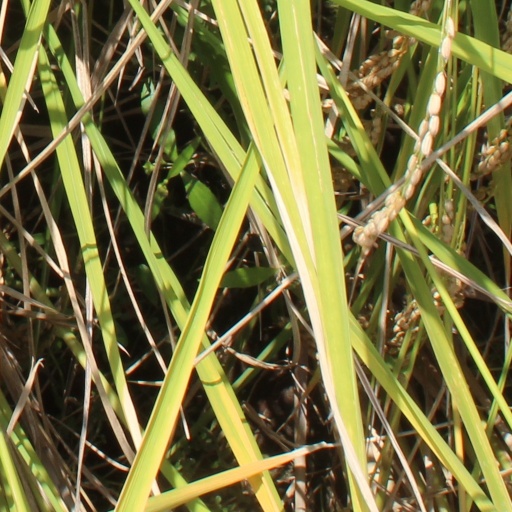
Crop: rice